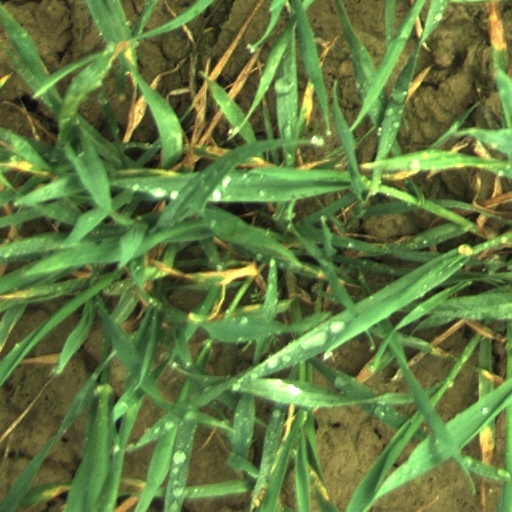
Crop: wheat